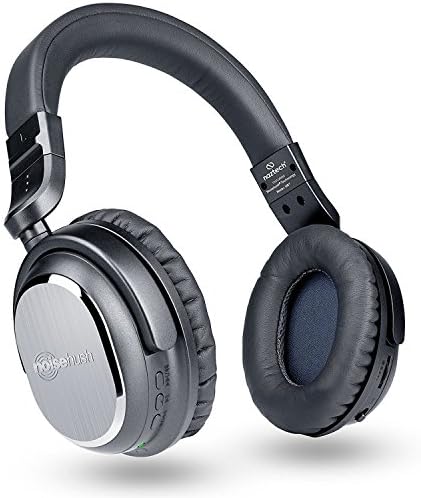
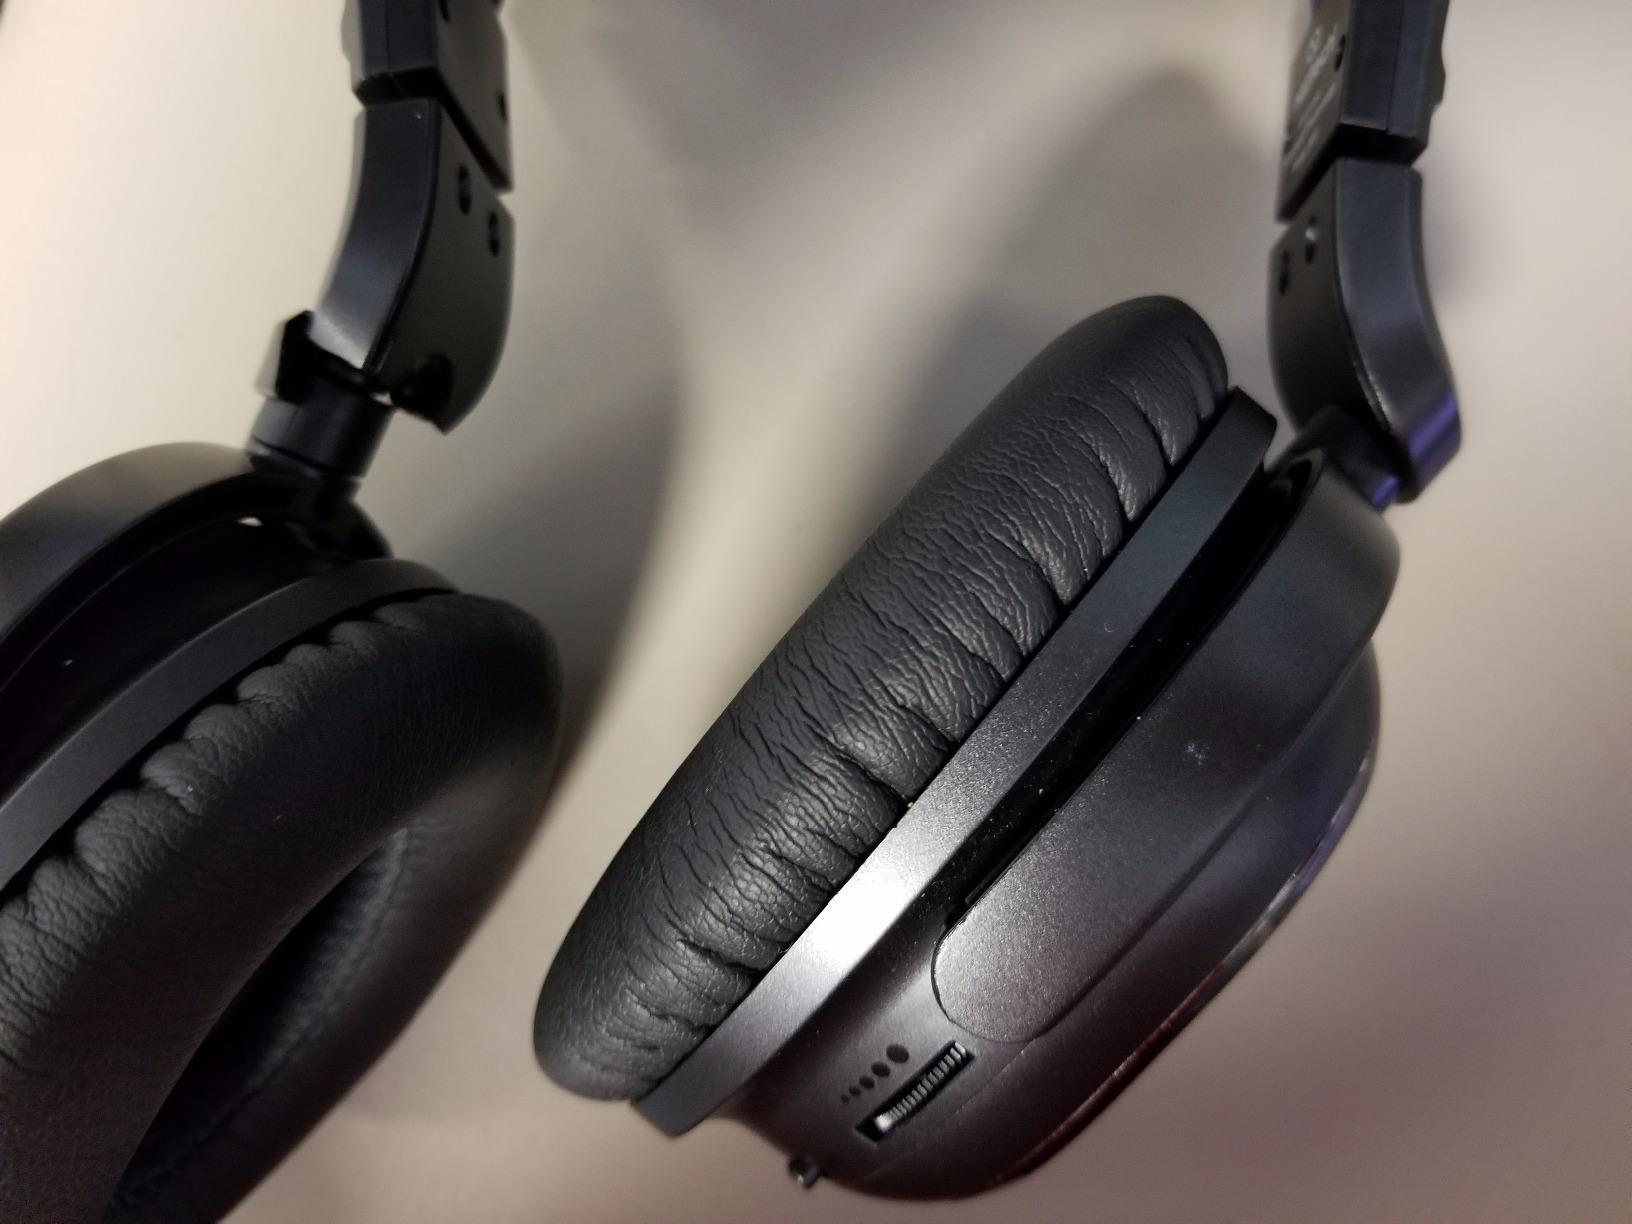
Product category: headphones
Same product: yes